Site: brandenburg
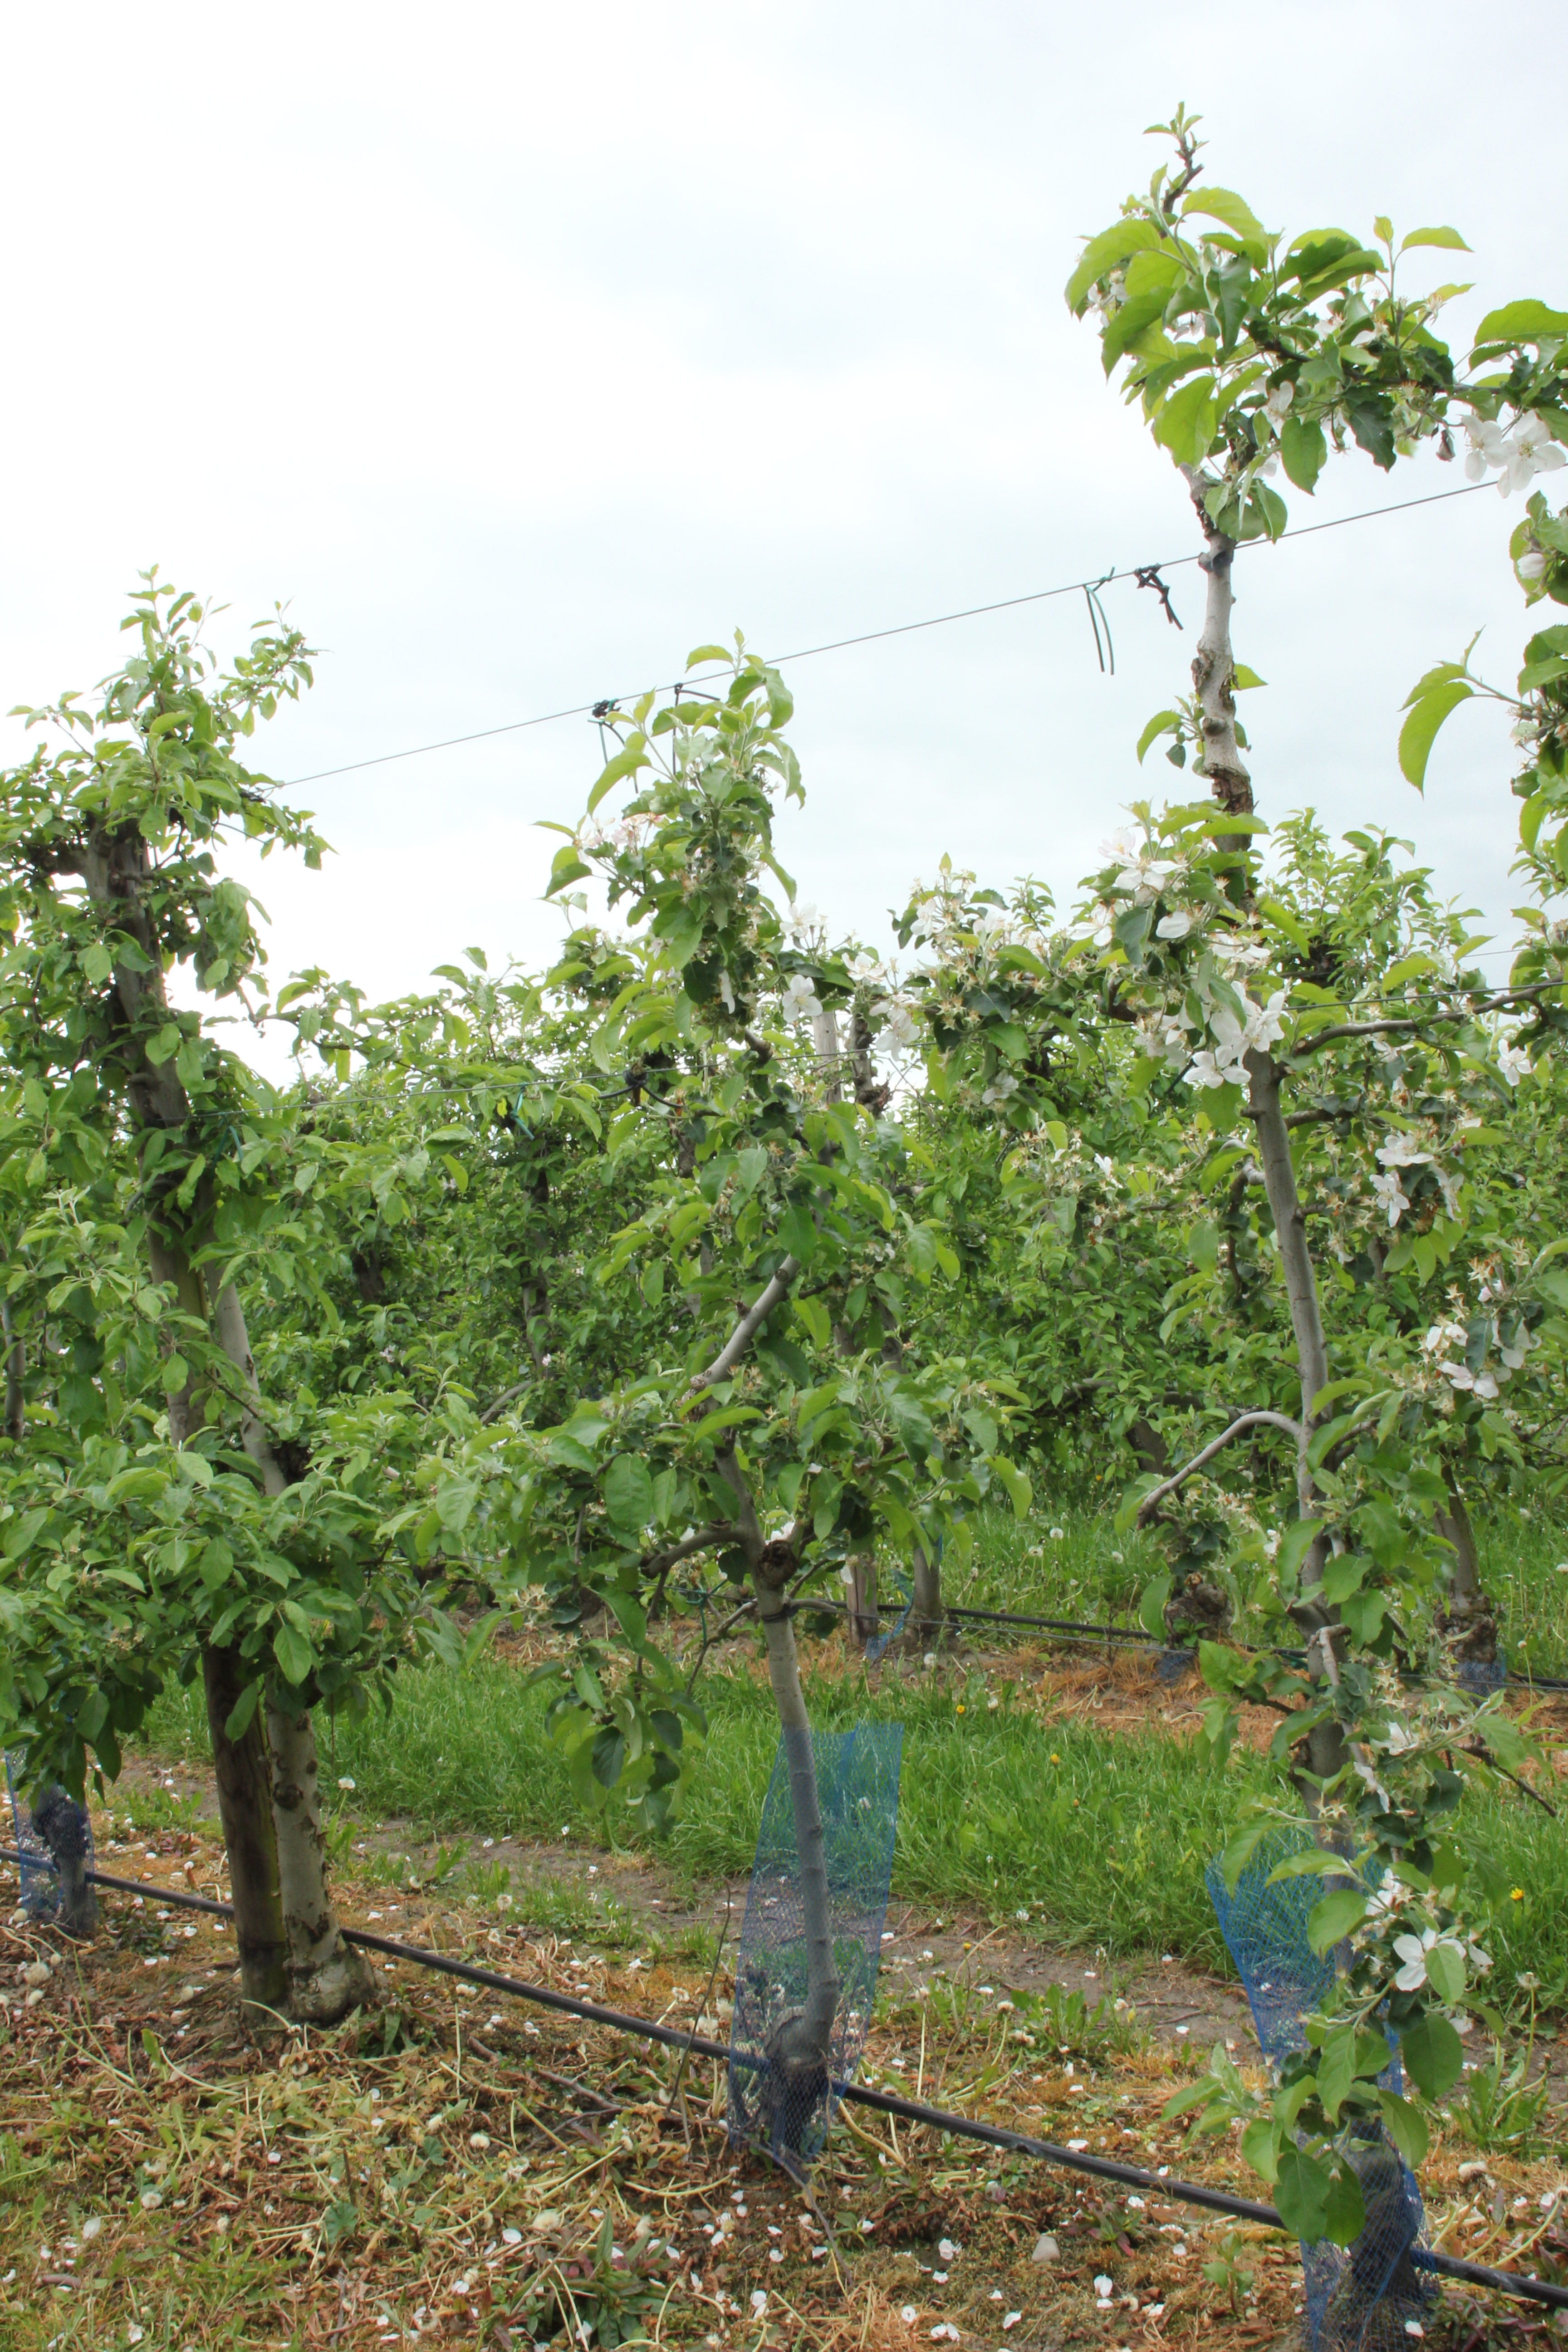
Growth stage (BBCH 67): Flowering